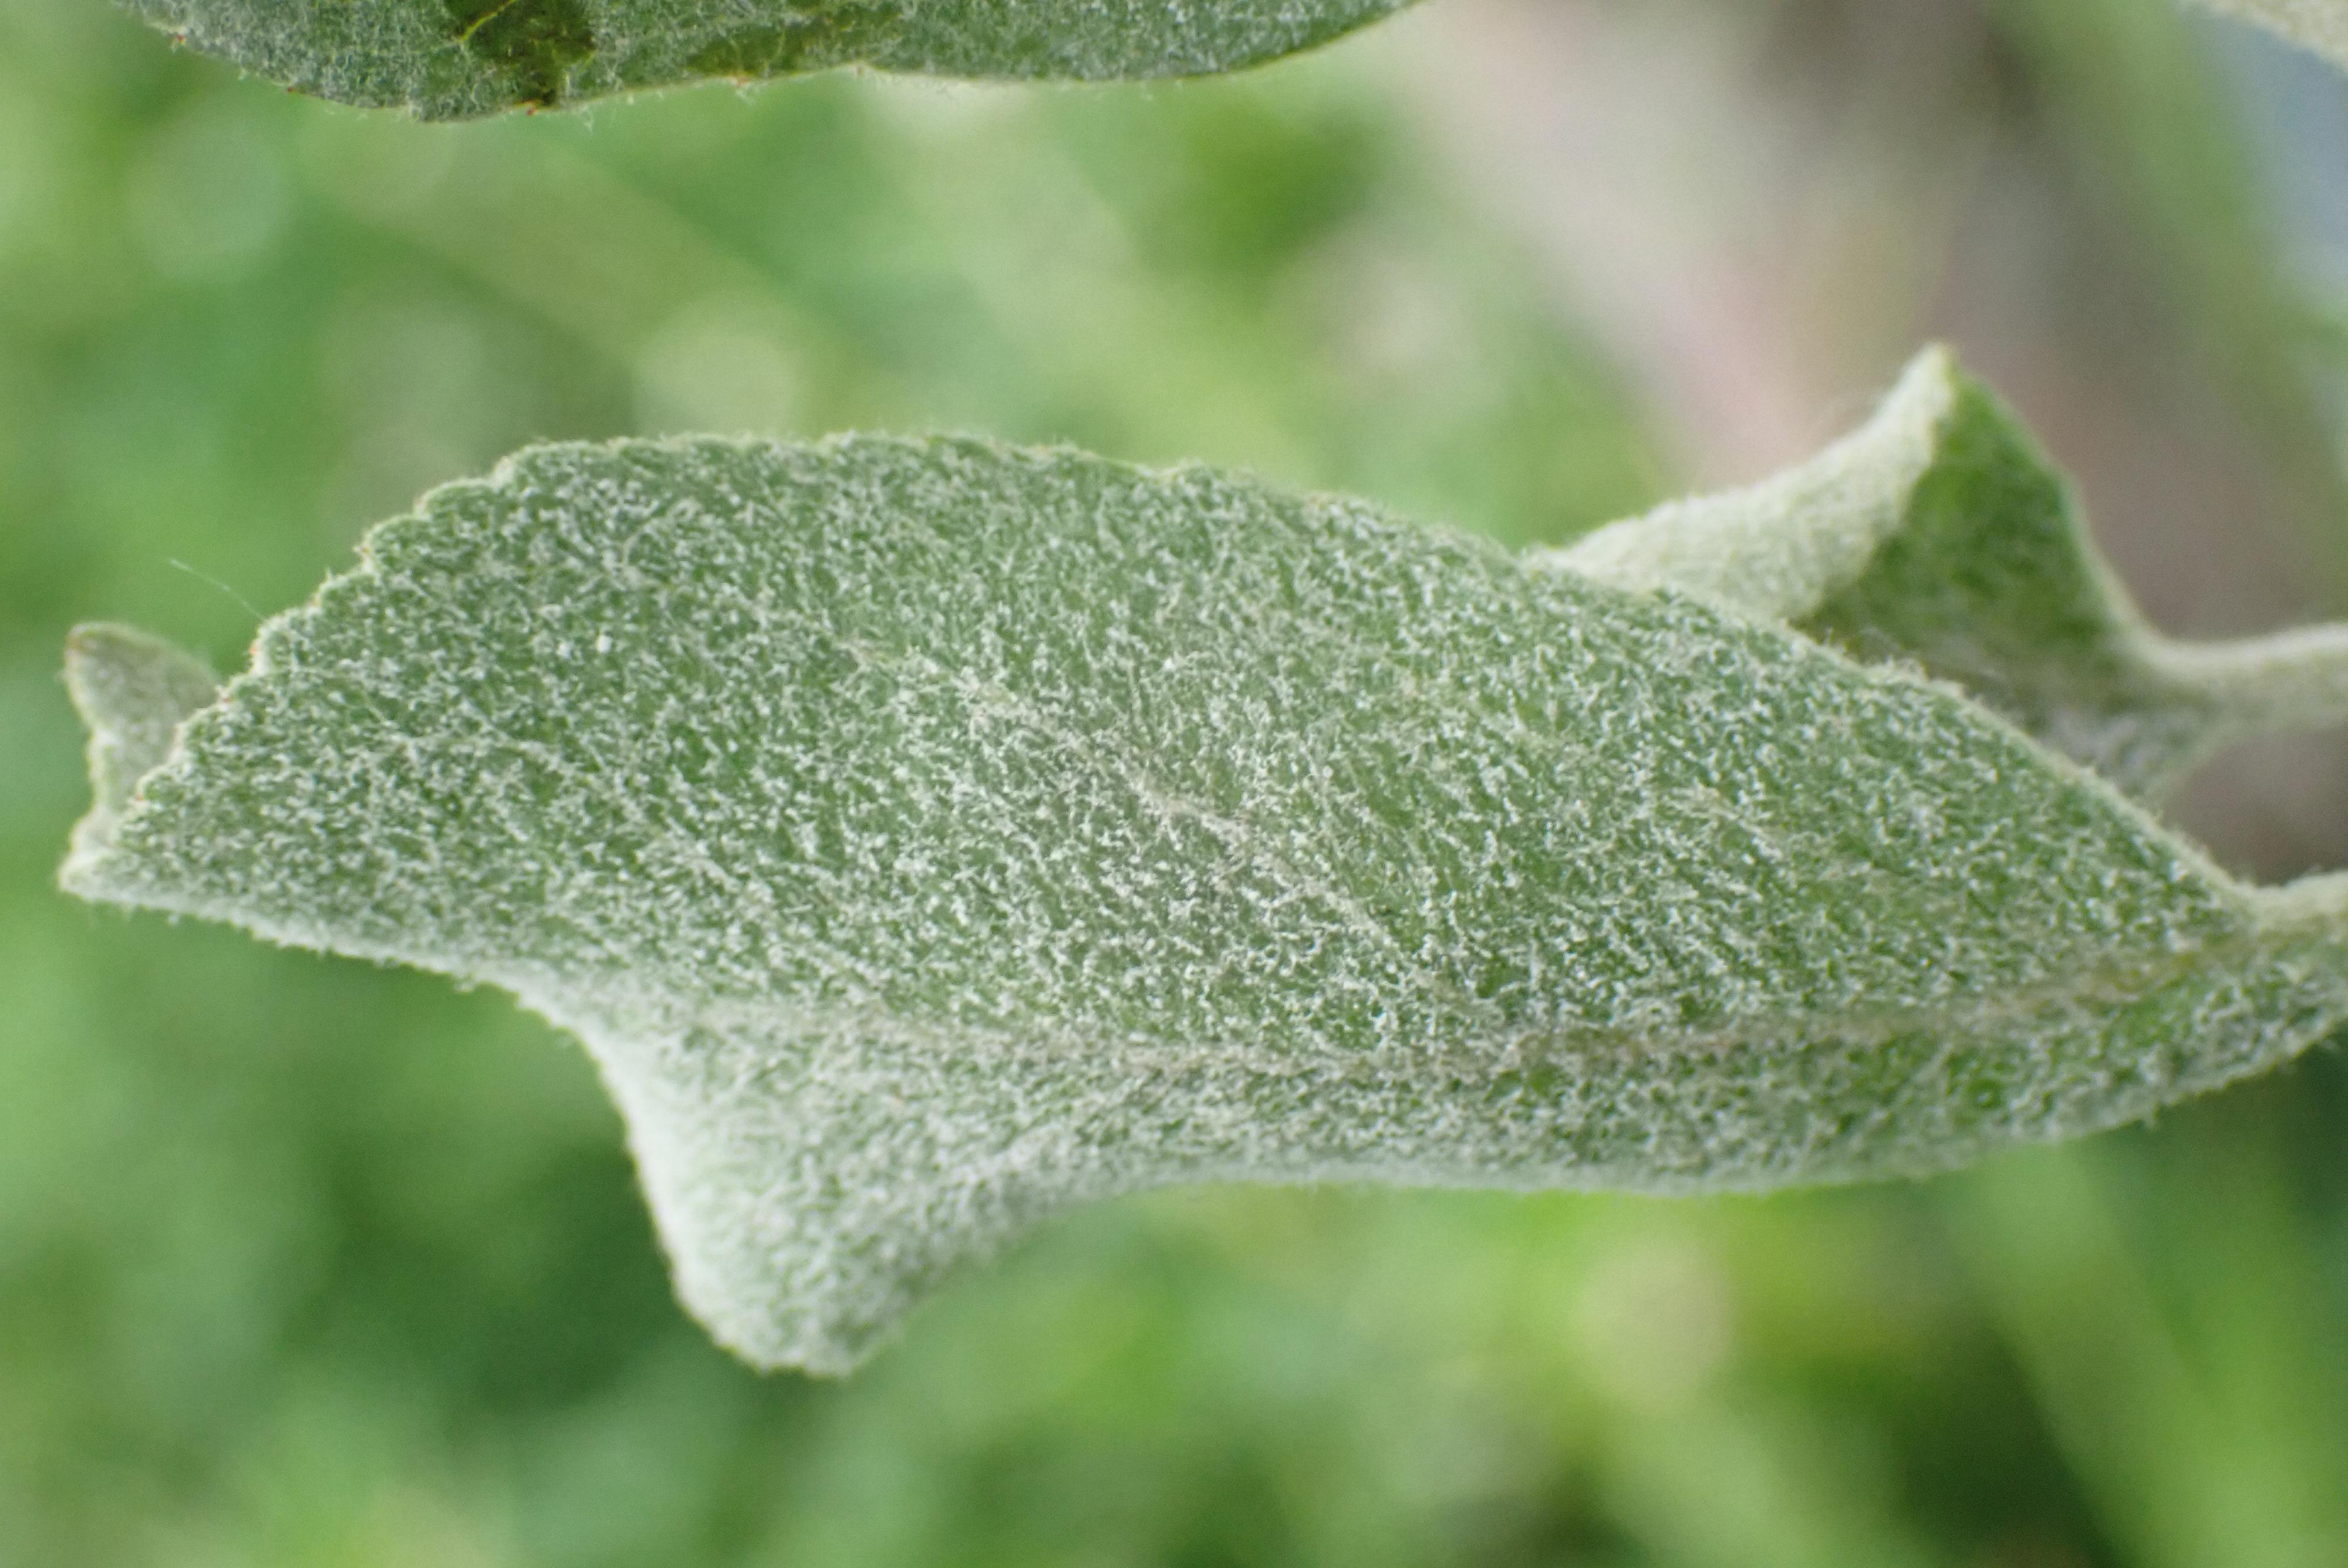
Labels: powdery_mildew